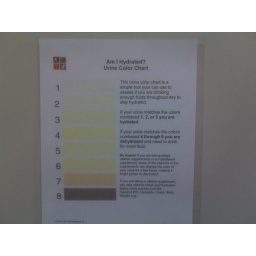
Posted on the bathroom stall door at Zappos HQ. Sent via BlackBerry by AT&amp;amp;T